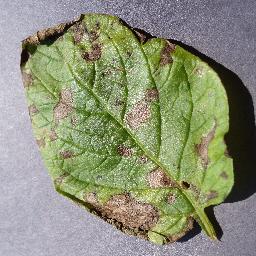
Etiqueta: Tizon_Temprano